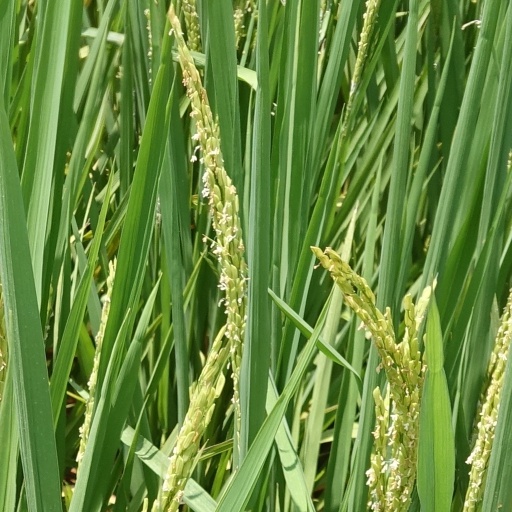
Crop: rice